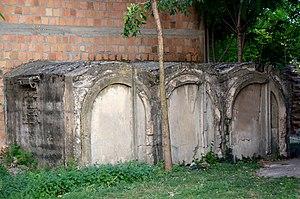
Les monuments culturels protégés constituent une catégorie de monuments de Serbie inscrits sur une liste de monuments bénéficiant de la protection de l'État. Il s'agit d'une troisième catégorie de monuments protégés classés, par leur importance, après les monuments culturels d'importance exceptionnelle et les monuments culturels de grande importance.
Cet article recense les monuments culturels du district du Banat méridional en Serbie.